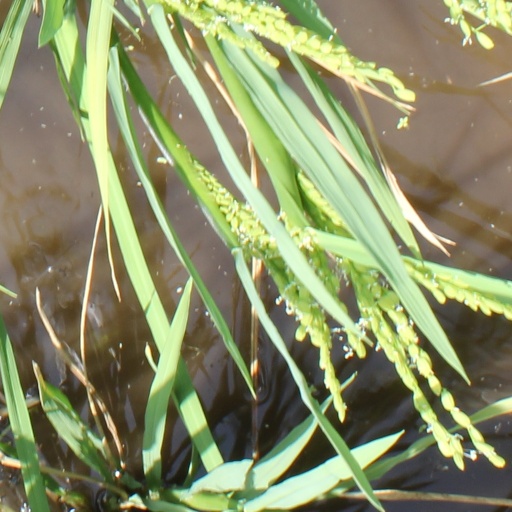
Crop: rice